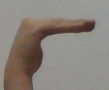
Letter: haa